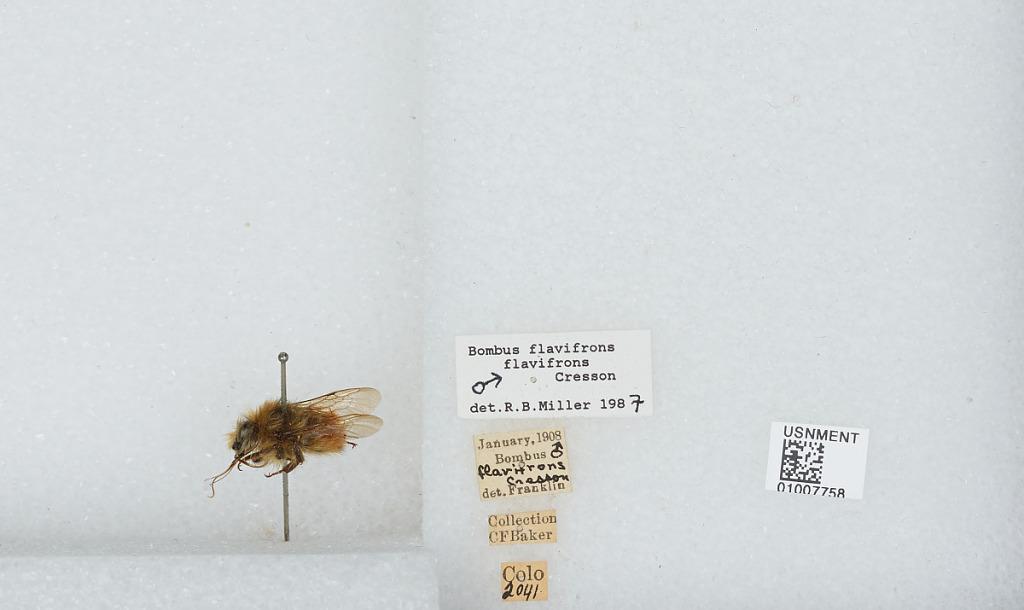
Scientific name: Bombus (Pyrobombus) flavifrons Cresson
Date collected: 1908-1-
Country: United States
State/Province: Colorado
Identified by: Miller, R. B.